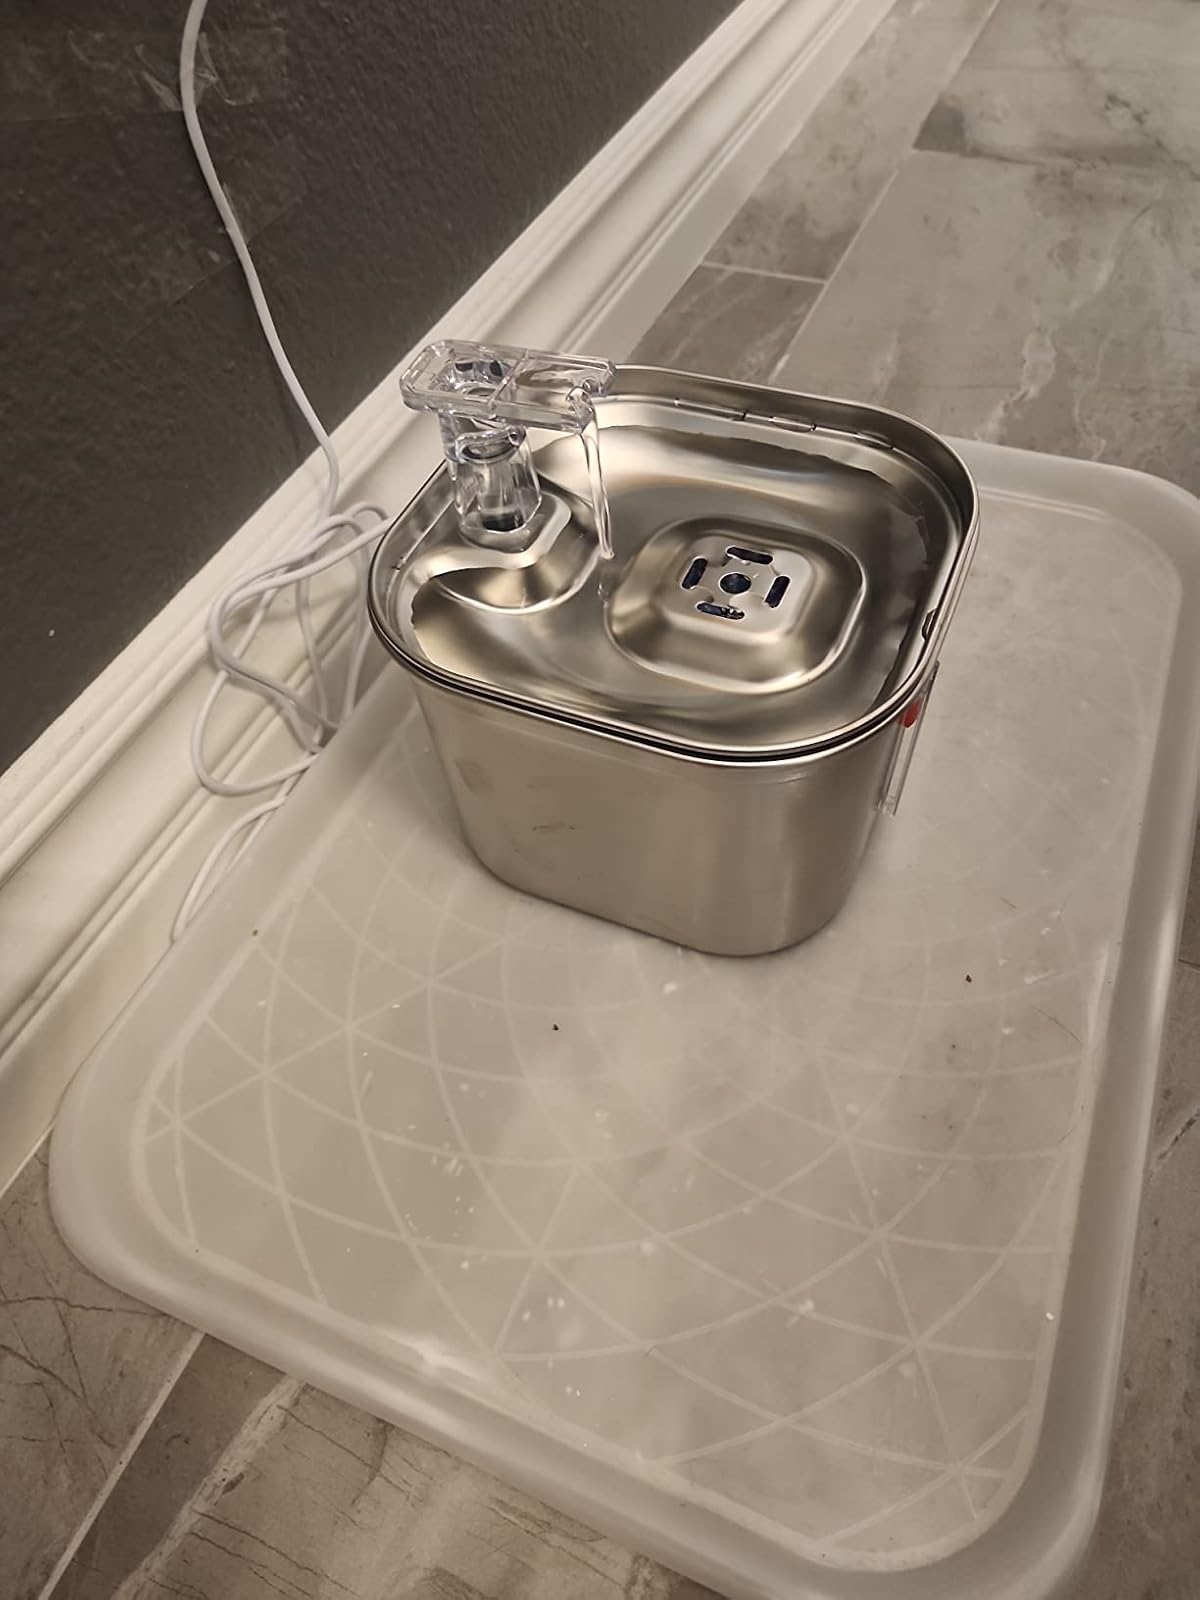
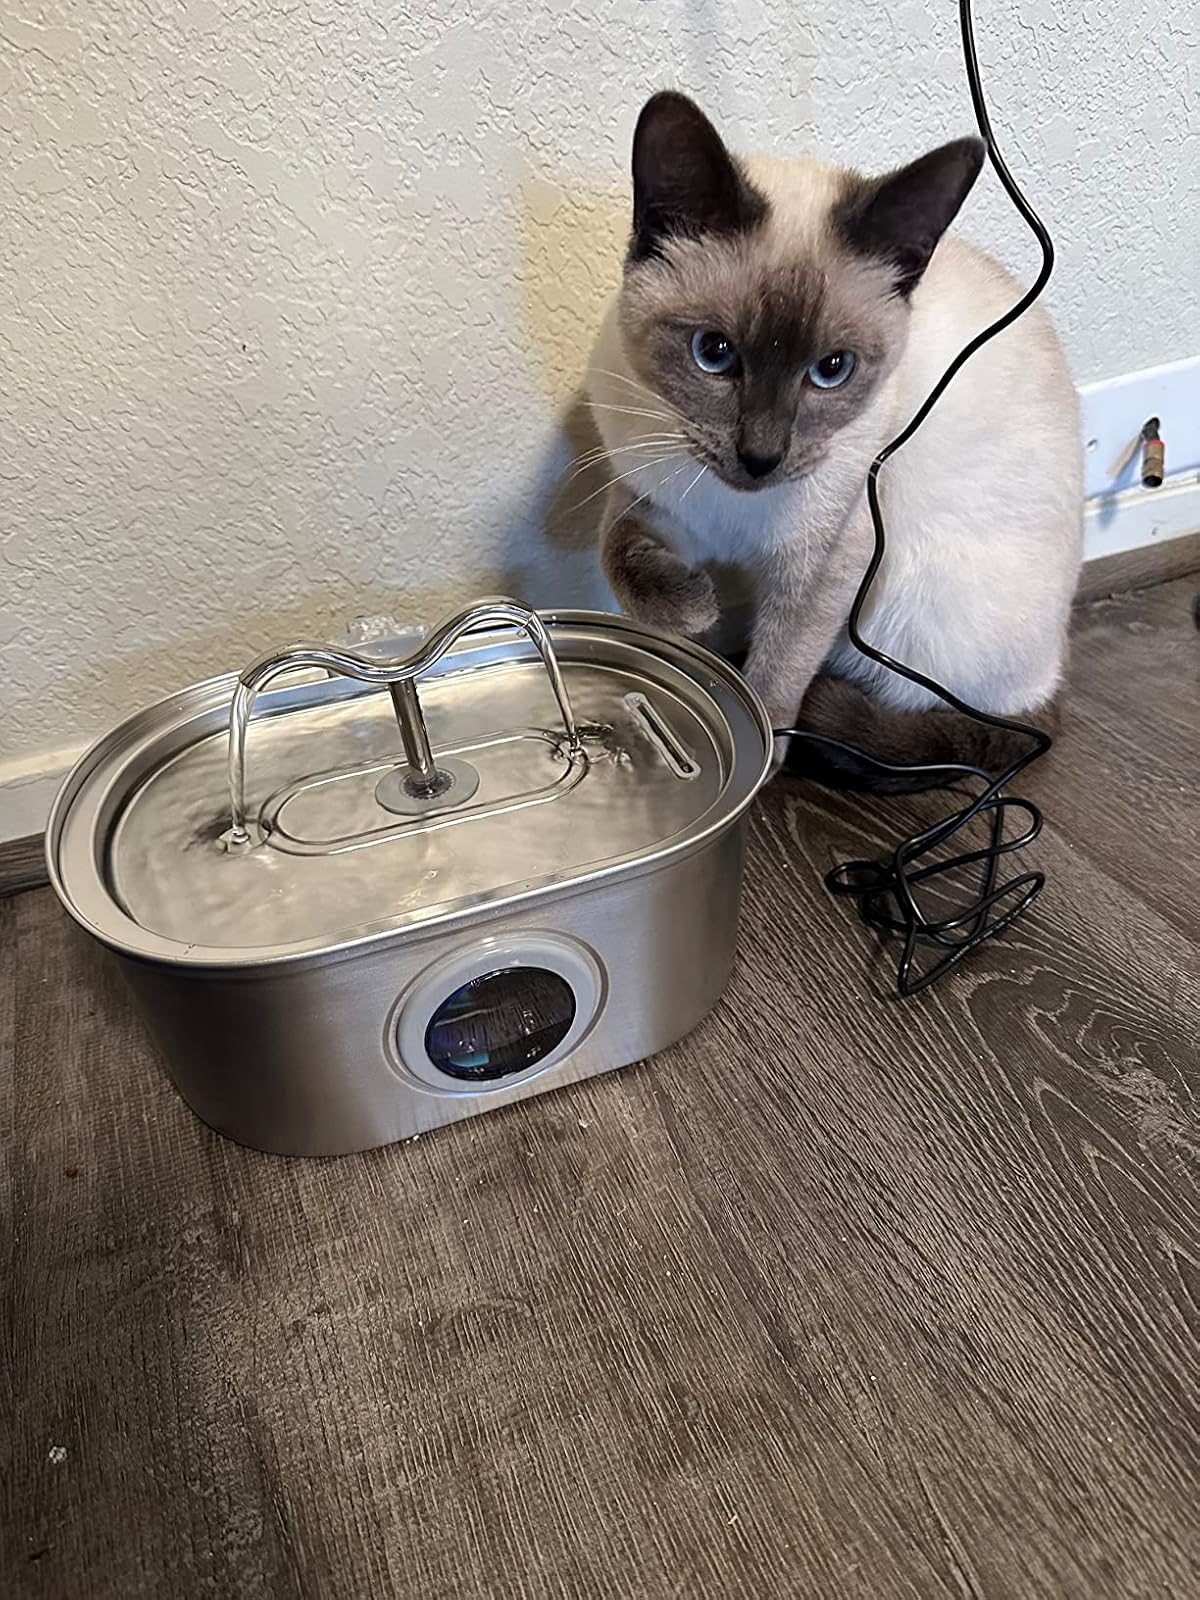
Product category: items_bowl
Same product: no